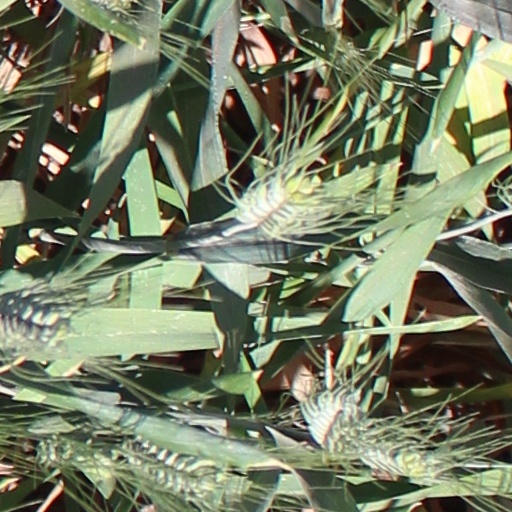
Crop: wheat